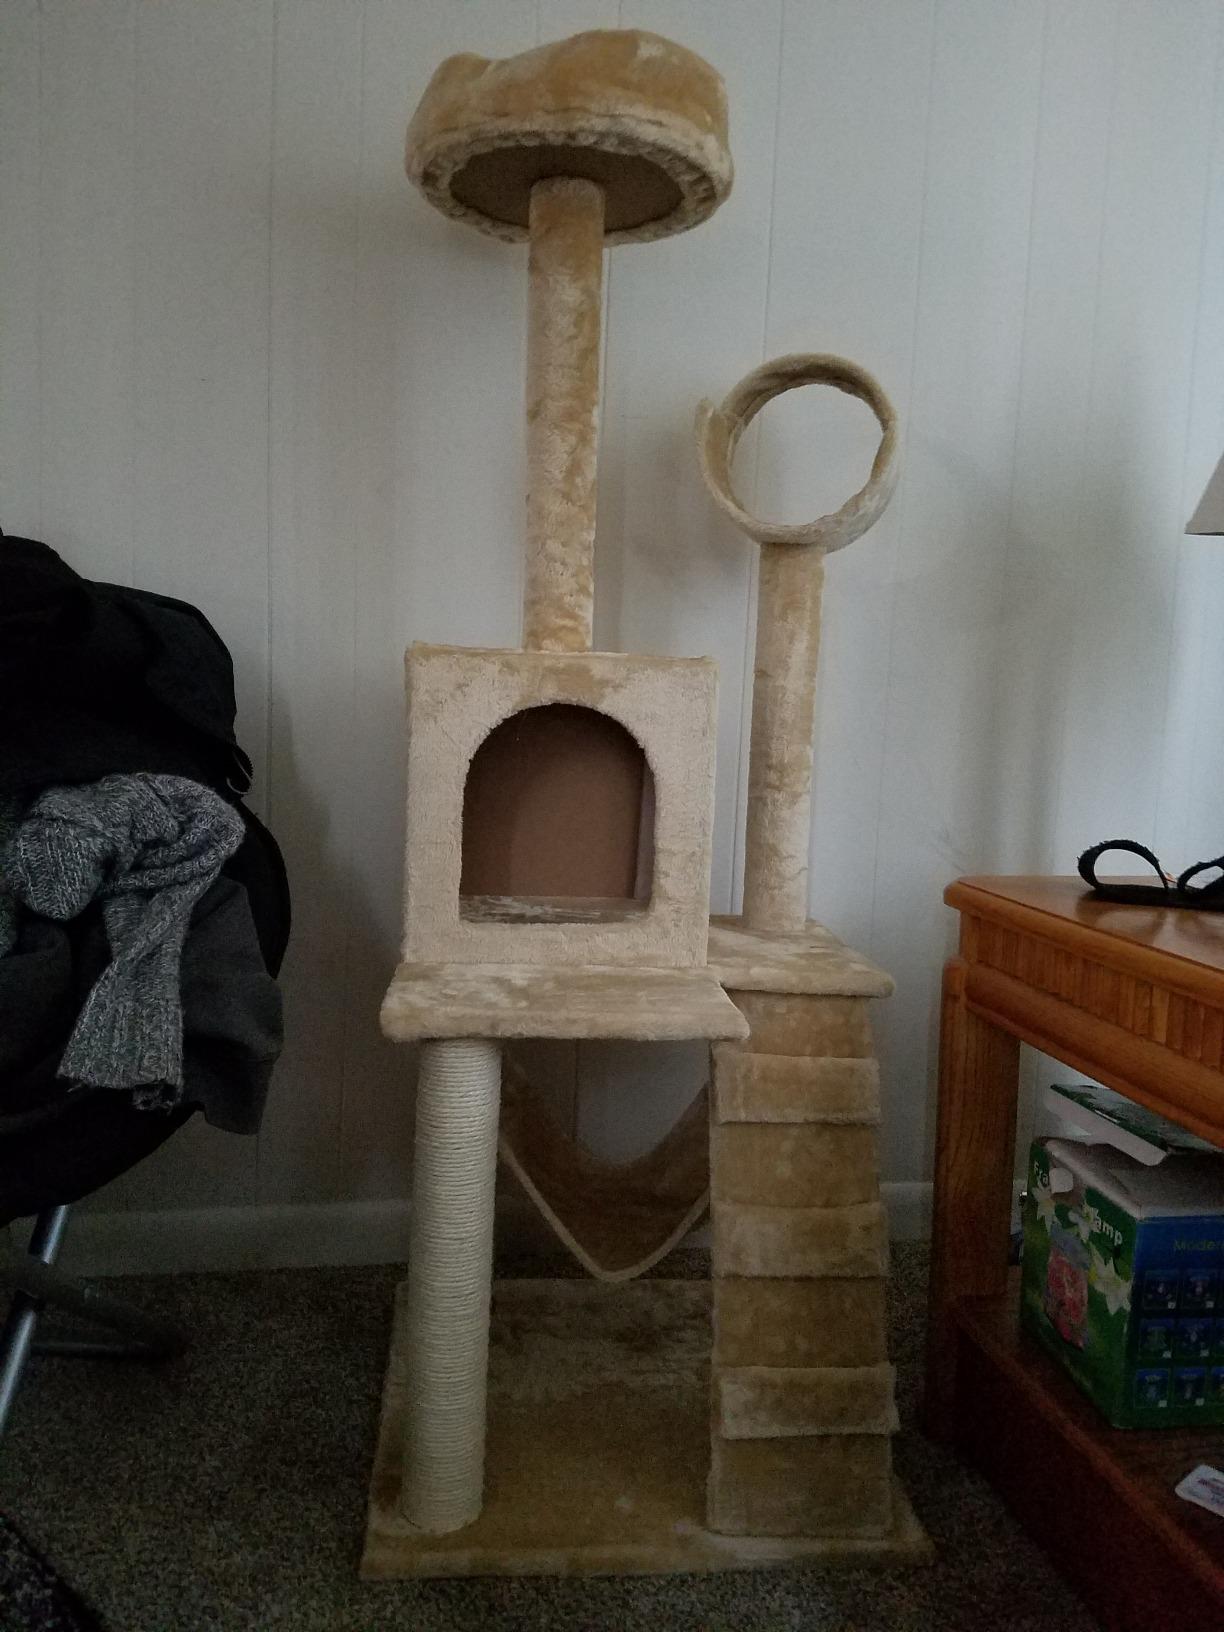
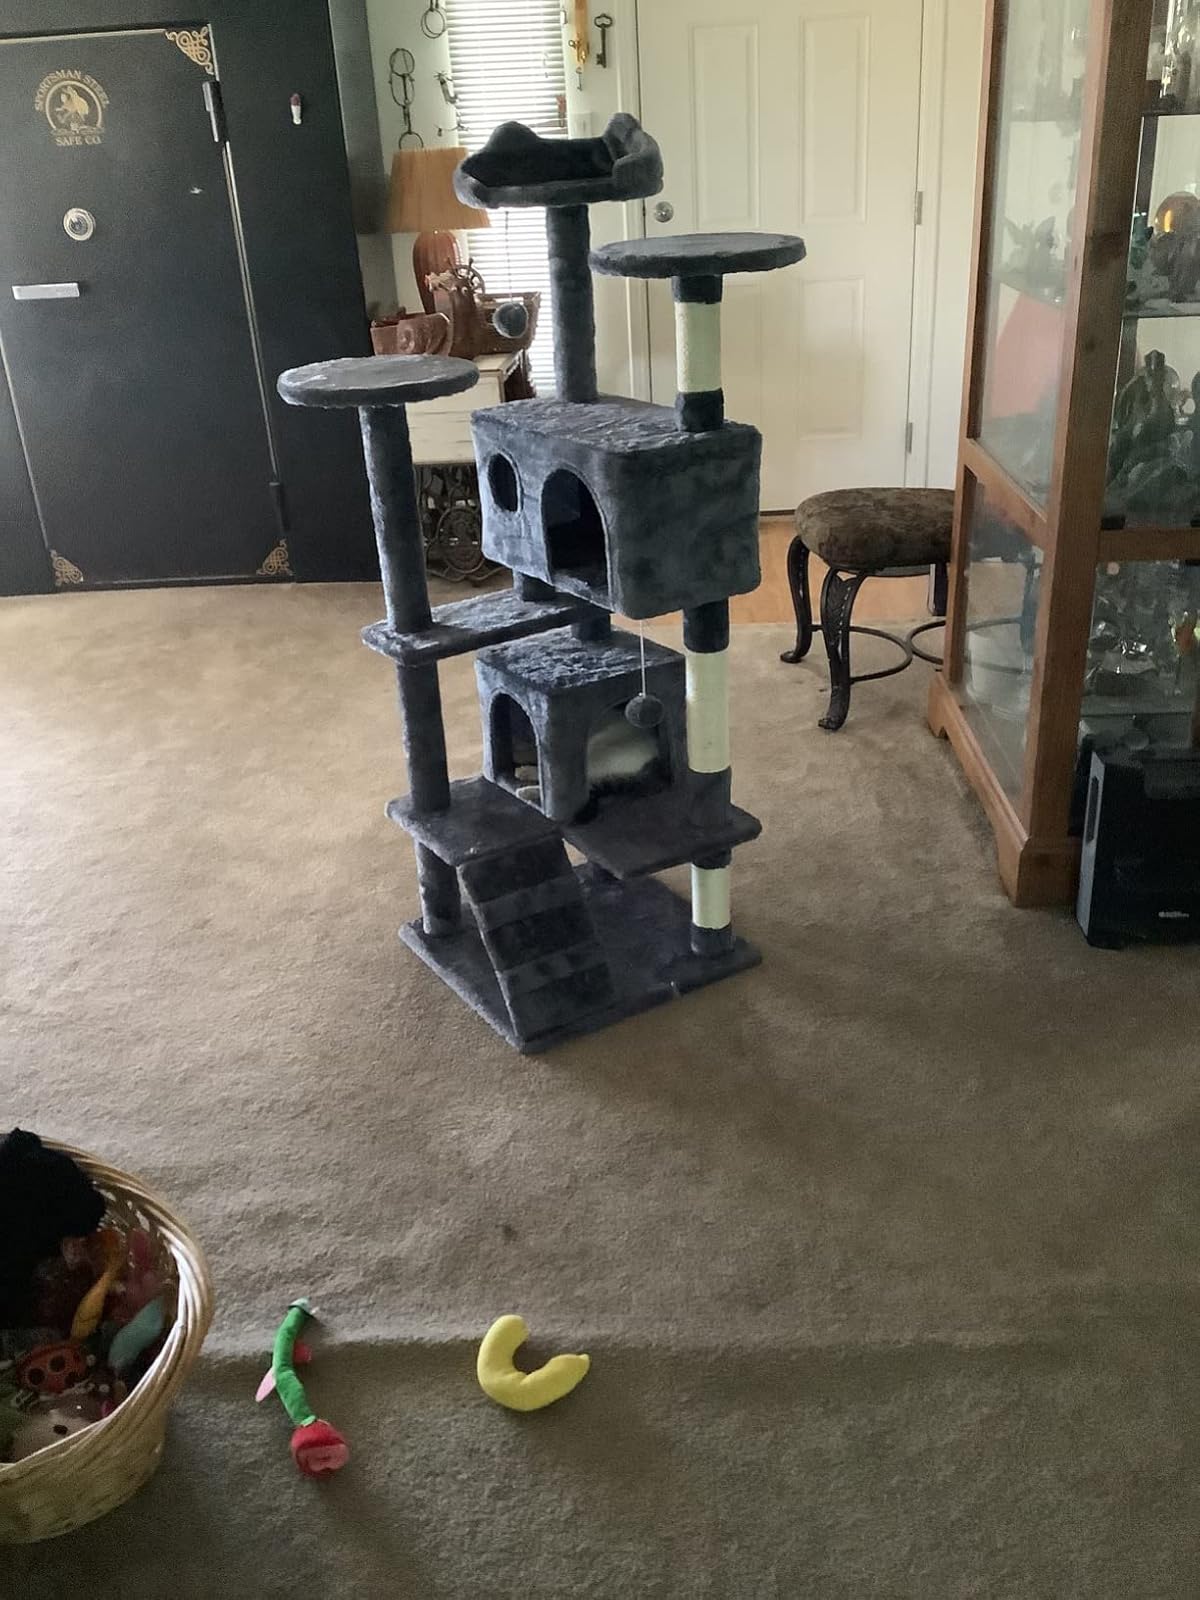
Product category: items_cat tree
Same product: no